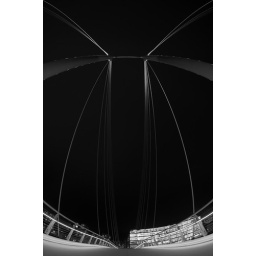
Ypsilon, a bridge over the river in Drammen.